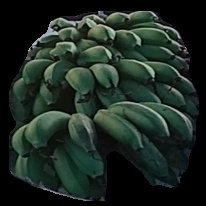
Variety: rasbale
Grade: grade2